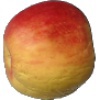
Label: Apple Red Yellow 1